Joe Lombardo

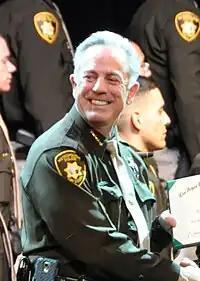
Lombardo as Clark County Sheriff in 2016

On December 4, 2013, Lombardo announced his candidacy for sheriff of Clark County to succeed the retiring Doug Gillespie. He won the primary election and narrowly defeated the Democratic nominee, retired LVMPD captain Larry Burns, in the November 4 general election. Lombardo took office on January 5, 2015. As sheriff he was head of the Las Vegas Metropolitan Police Department, the combined law enforcement agency of Las Vegas and Clark County and Nevada's largest law enforcement agency, overseeing more than 5,000 officers.